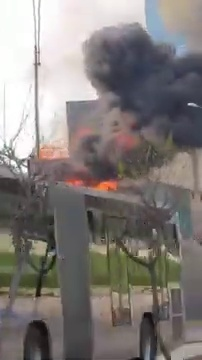
Fire: yes
Smoke: yes